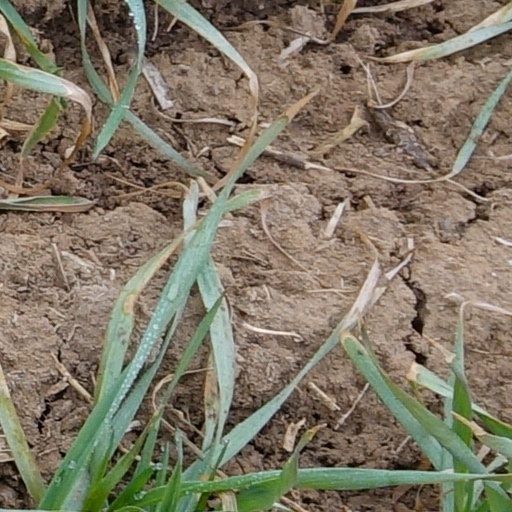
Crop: wheat